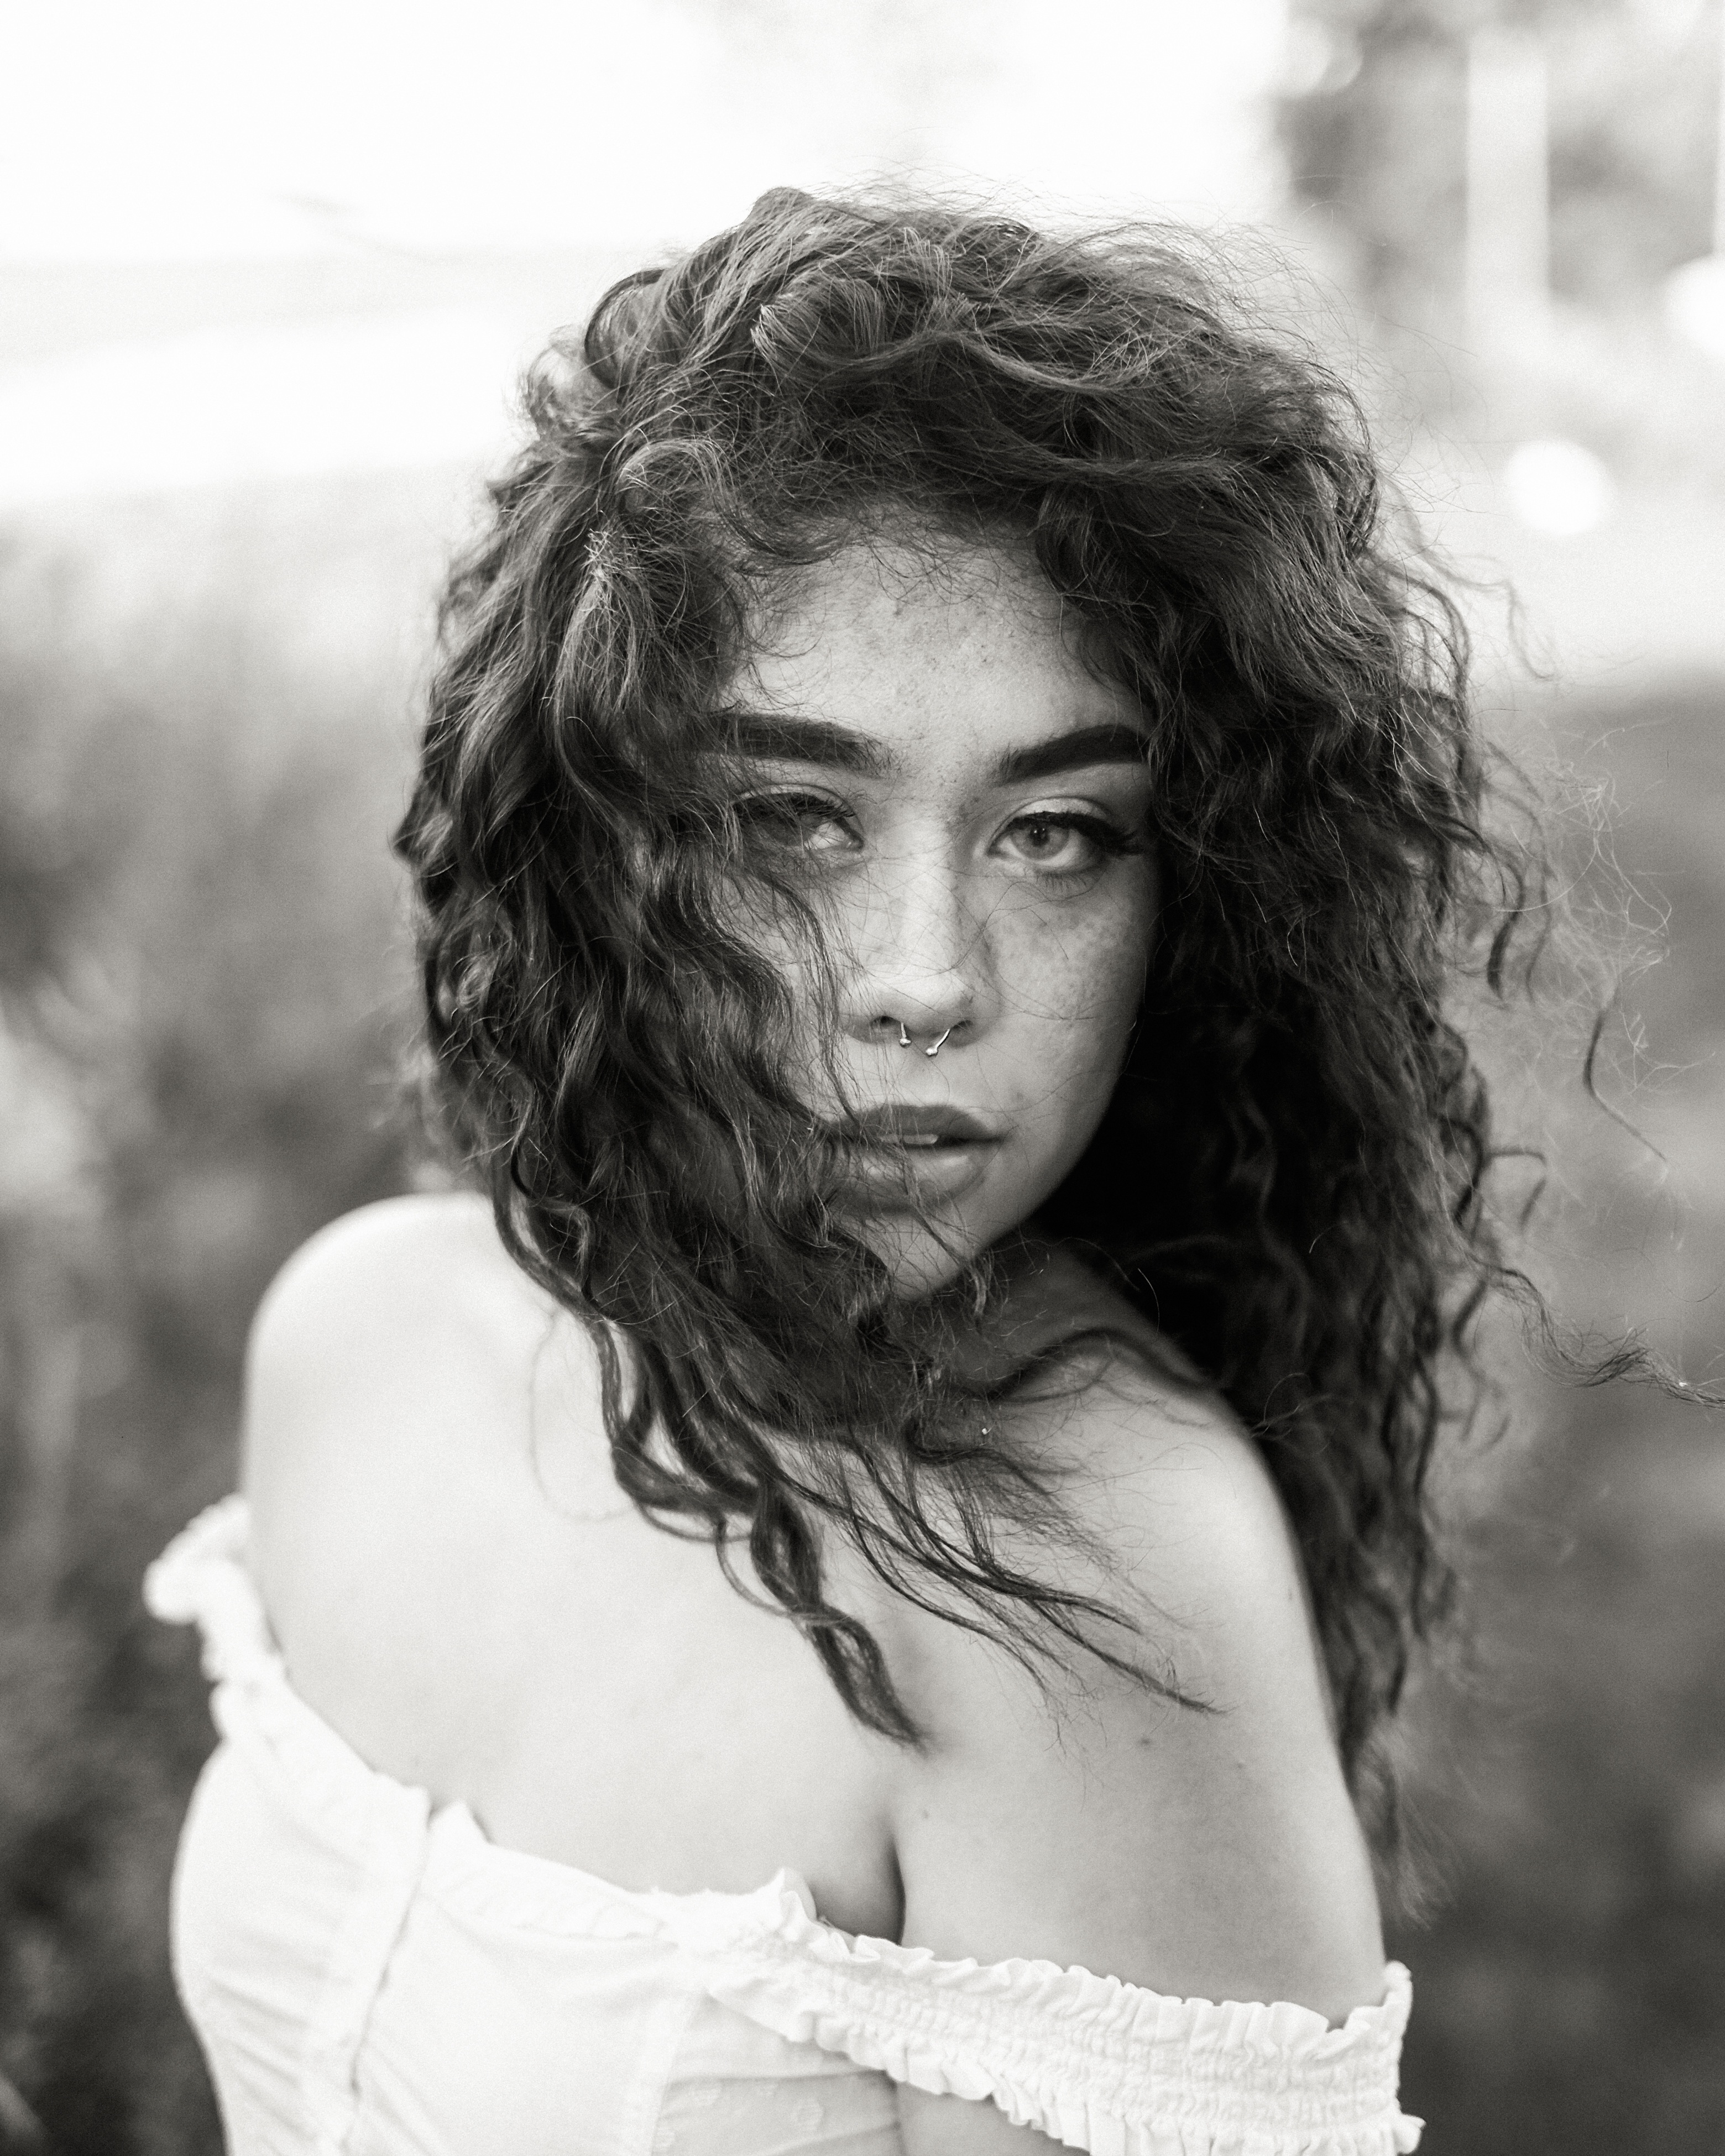
black and white, woman, hair, white, photography, portrait, model, monochrome, bride, hairstyle, long hair, face, head, photograph, beauty, photo shoot, monochrome photography, portrait photography